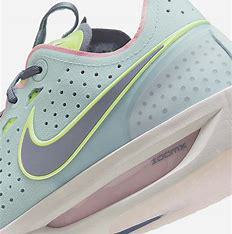
Brand: Nike
Model: G T Cut 3